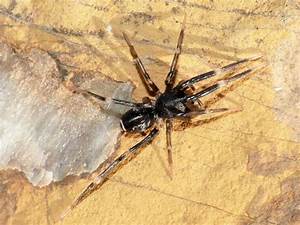
Label: spider